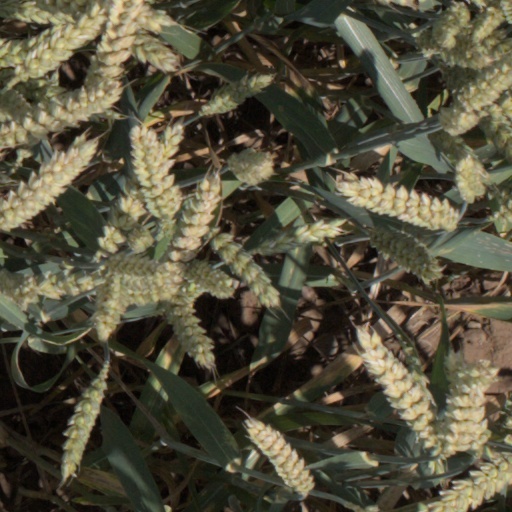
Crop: wheat